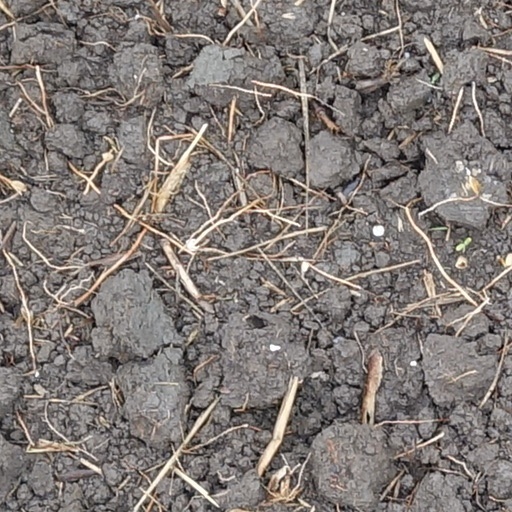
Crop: wheat